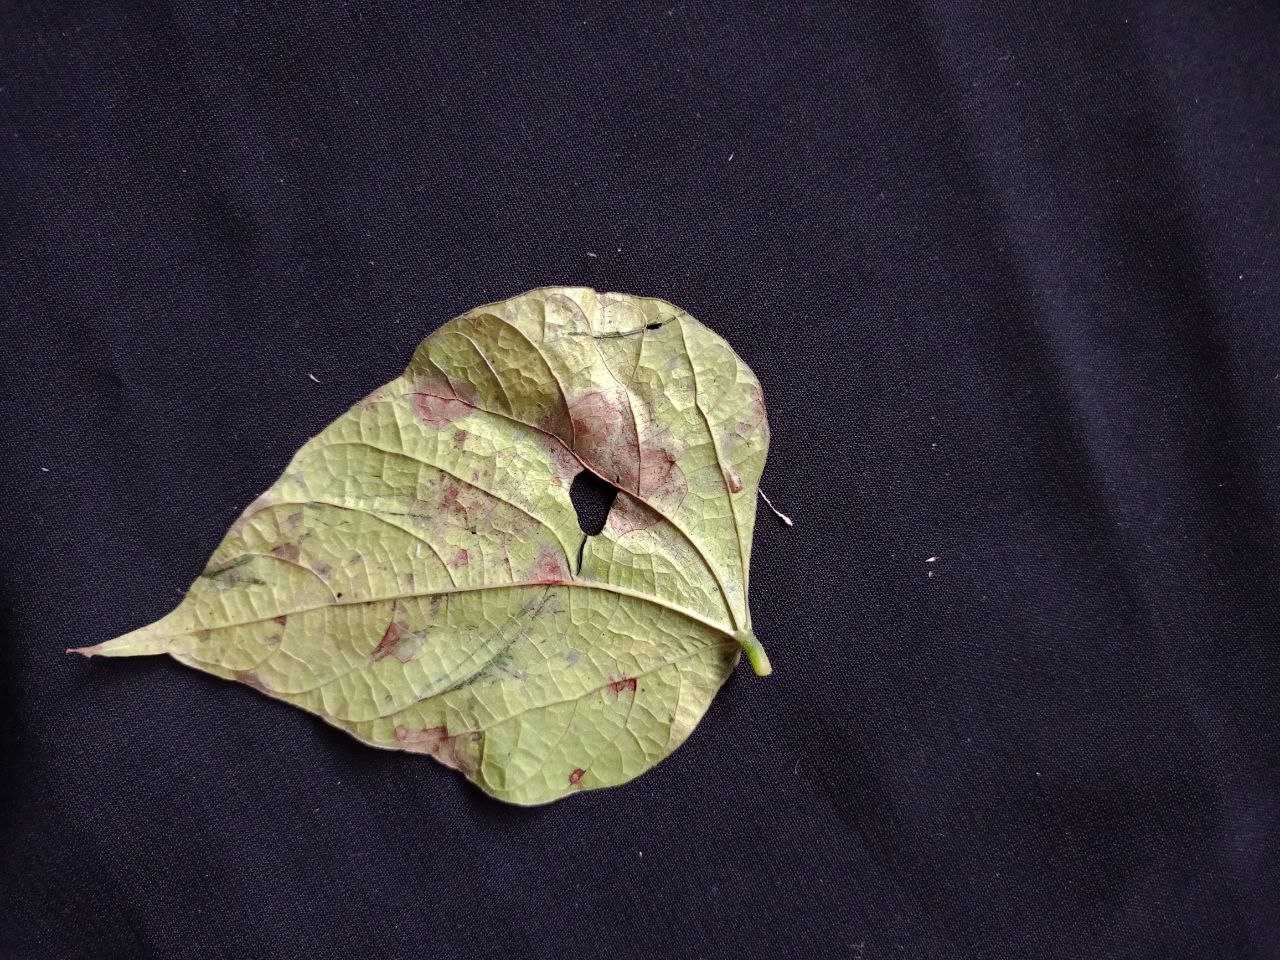
Crop: bean
Leaf condition: Blight